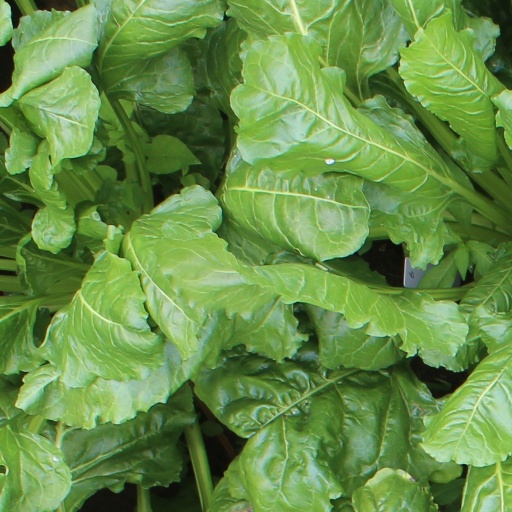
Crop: sugar beet